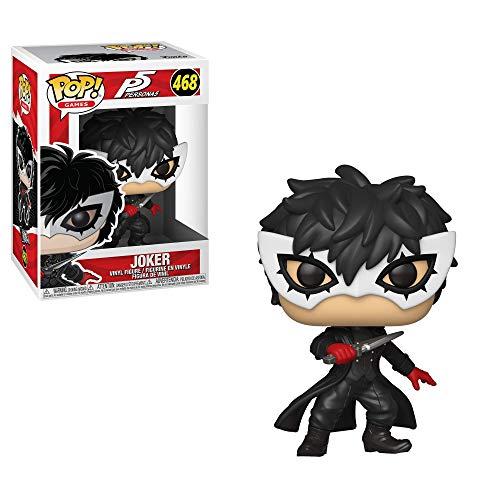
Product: Funko Pop! Games: Persona 5 - The Joker (Styles May Vary)
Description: From persona 5, the Joker styles may vary, as a stylized POP vinyl from Funko.
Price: $15.45
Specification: Product Dimensions:         2.5 x 2.5 x 3.8 inches    |Shipping Weight: 4.6 ounces (View shipping rates and policies)|ASIN: B07KPHPDM9|Item model number: 37407